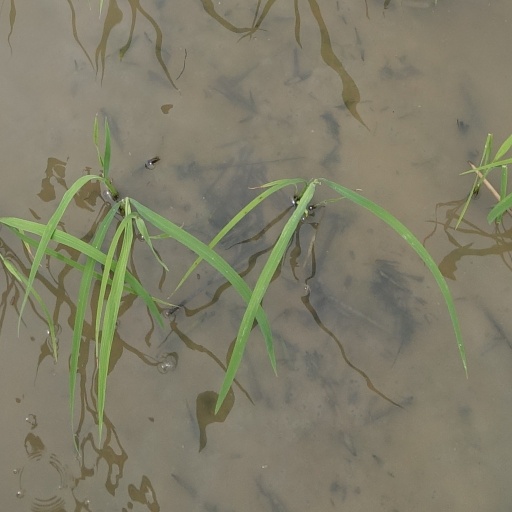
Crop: rice